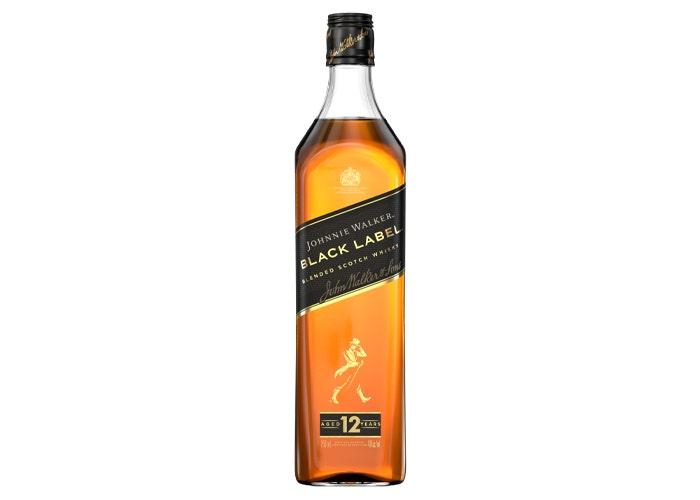
A Johnie Walker Black Label whiskey in a 750-milliliters glass bottle